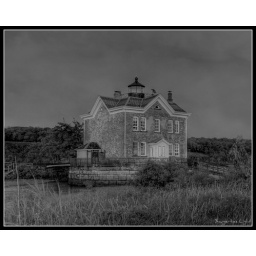
HDR in black and white